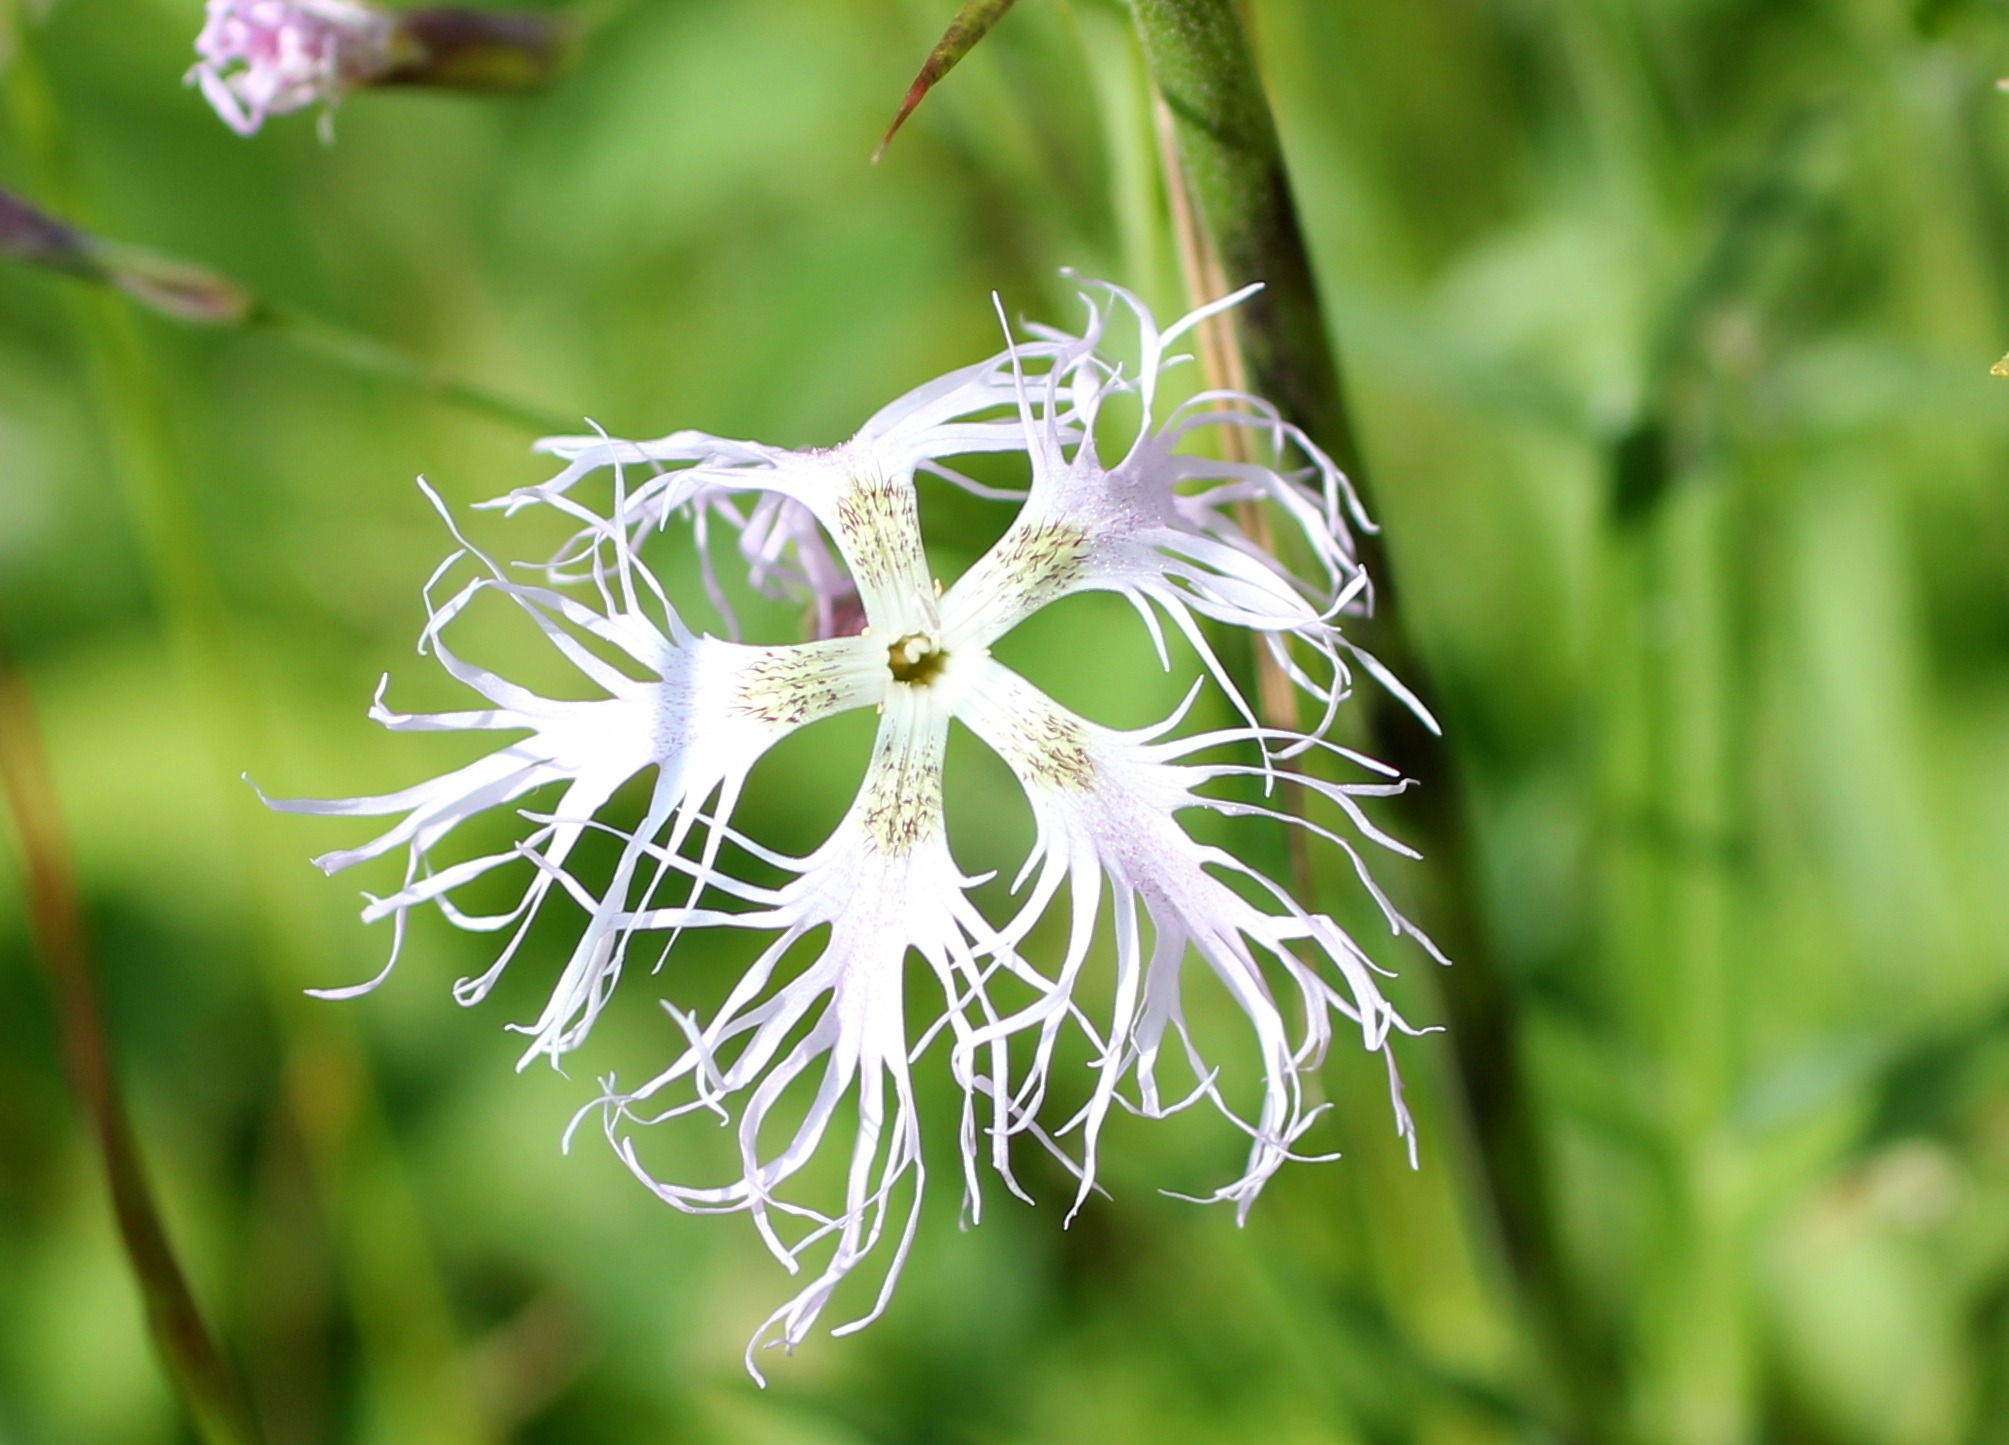
nature, grass, blossom, plant, white, meadow, flower, bloom, green, botany, pink, flora, wild flower, wildflower, close up, shrub, macro photography, flowering plant, plant stem, land plant